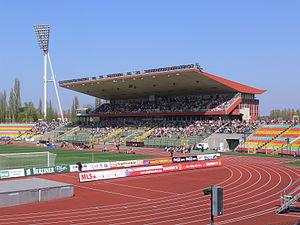
Le Friedrich-Ludwig-Jahn-Sportpark est un complexe sportif dans le district de Pankow à Berlin qui accueille le stade Friedrich-Ludwig-Jahn, avec qui il est souvent confondu en pratique.